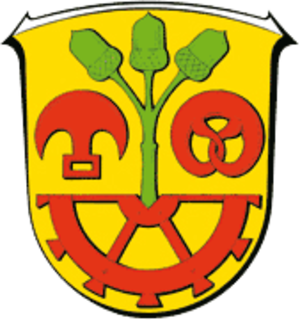
Frankenstein est le nom d'une famille de la noblesse immémoriale franconienne qui descend de la dynastie des seigneurs et baillis de Breuberg dans l'Odenwald, respectivement seigneurs de Lützelbach.
Mühltal est une municipalité allemande située dans le land de la Hesse et l'arrondissement de Darmstadt-Dieburg. Elle est jumelée avec Nemours.